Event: Nepal Earthquake
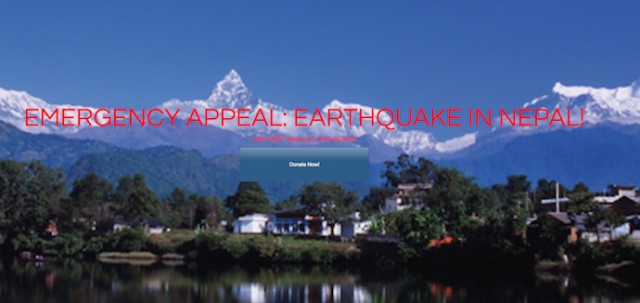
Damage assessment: no_damage